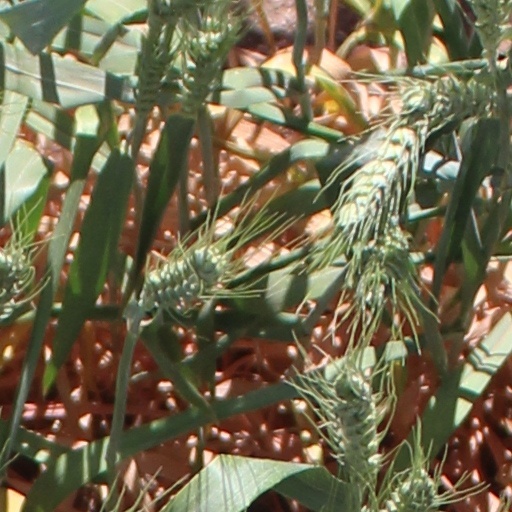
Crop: wheat